1908 Auburn Tigers football team

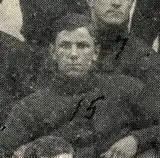
Lew Hardage

Auburn was held to a single score in the first half, but wore down Mercer's line in the second half, scoring three touchdowns behind the running of Lew Hardage. Mercer's Poole returned an Auburn interception 70 yards before being dragged down short of the goal line by Auburn halfback W. W. Wynne, which was the only threat to score the Baptists had all game.